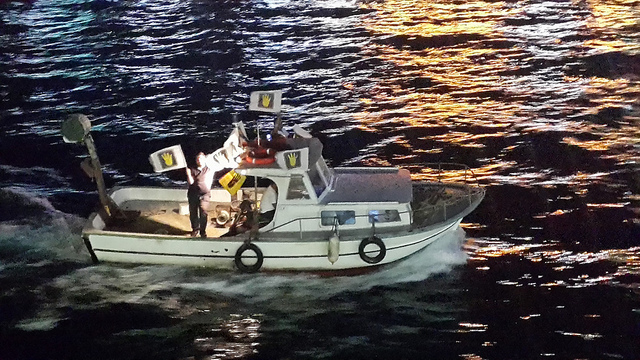
A boat floats in the ocean at night.

A man standing on the back of a boat in the ocean

A small boat with several flags on it moving across the water.

A white boat with several flags cruising on the water.

A small motor boat on the water at night